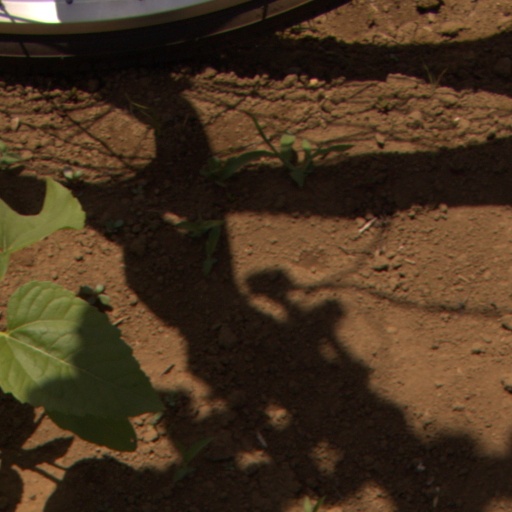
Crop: Jerusalem artichoke